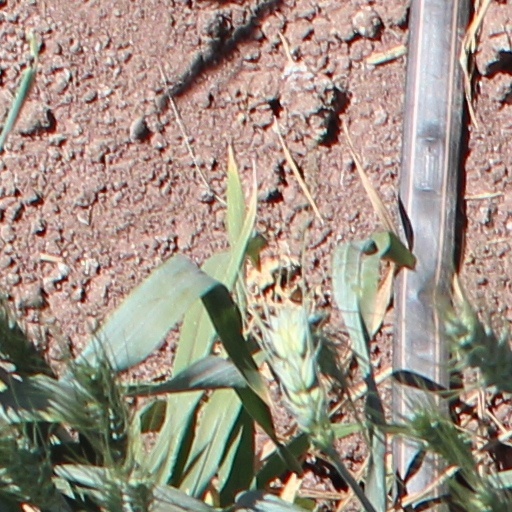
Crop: wheat